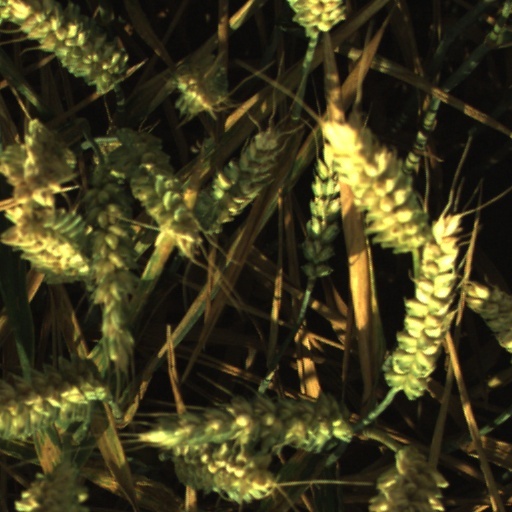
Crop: wheat